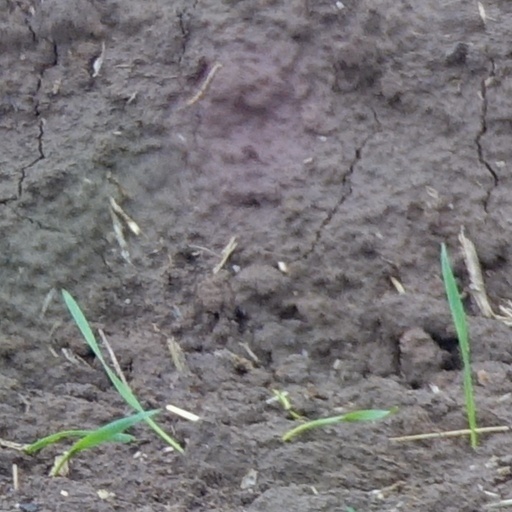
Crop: wheat